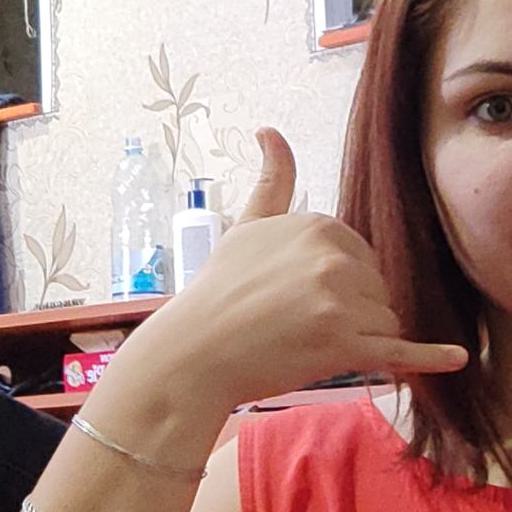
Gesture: call